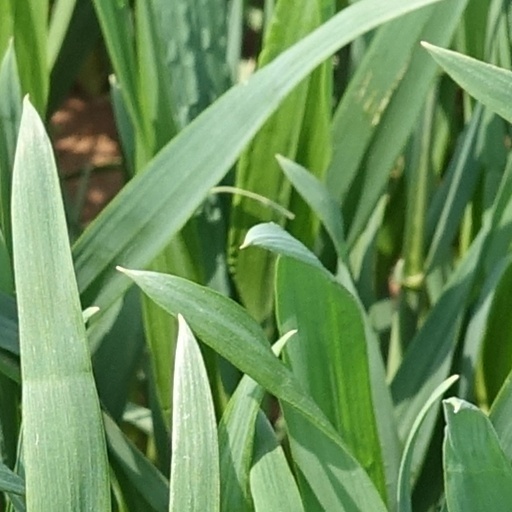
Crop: wheat